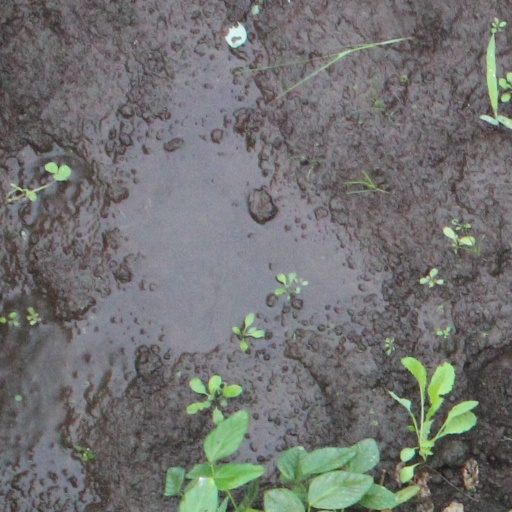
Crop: soybean